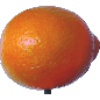
Label: Tangelo 1